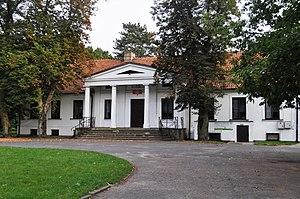
Golina est une ville polonaise du powiat de Konin de la voïvodie de Grande-Pologne dans le centre-ouest de la Pologne.